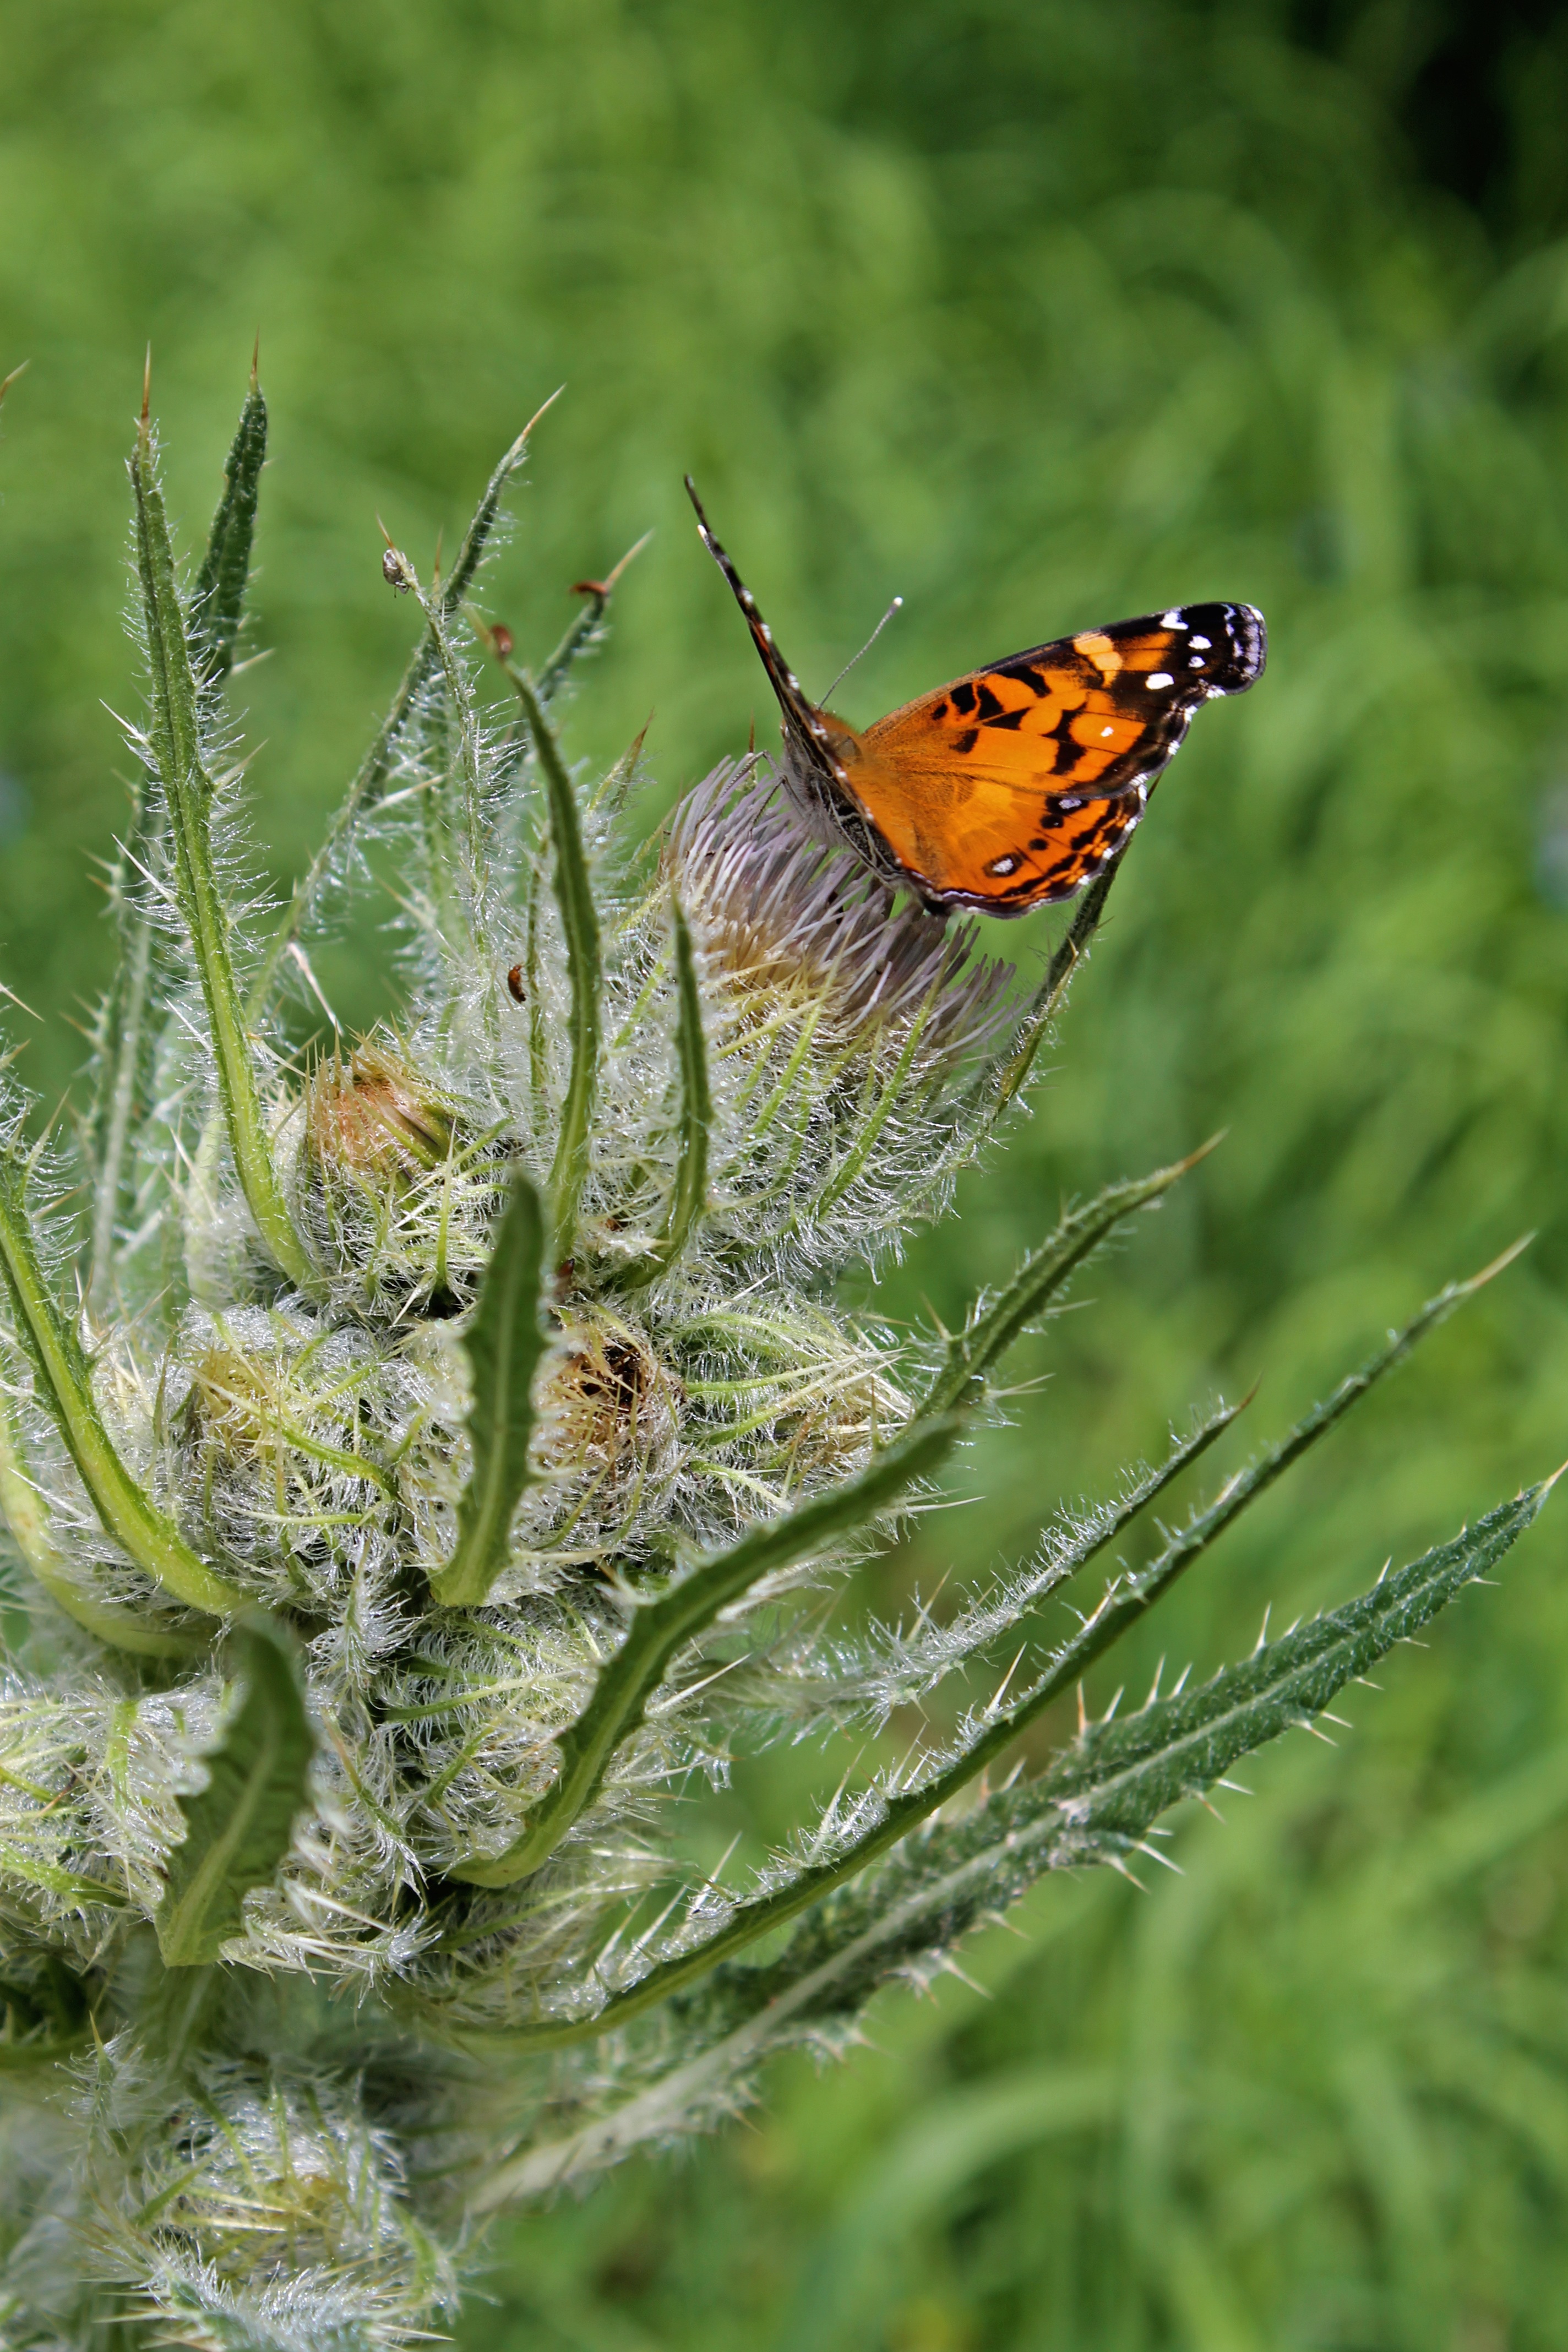
nature, grass, blossom, plant, meadow, prairie, leaf, flower, summer, wildlife, spring, insect, botany, butterfly, garden, flora, fauna, invertebrate, wildflower, close up, gardening, thistle, macro photography, arthropod, orange butterfly, moths and butterflies, lycaenid